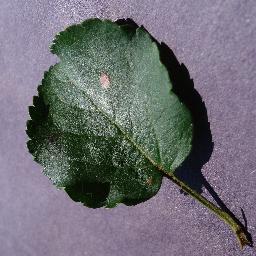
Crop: apple
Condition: black_rot